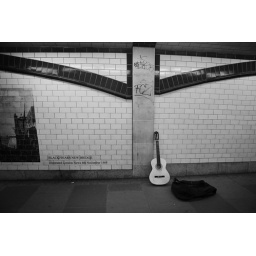
Lone guitar by southwark bridge